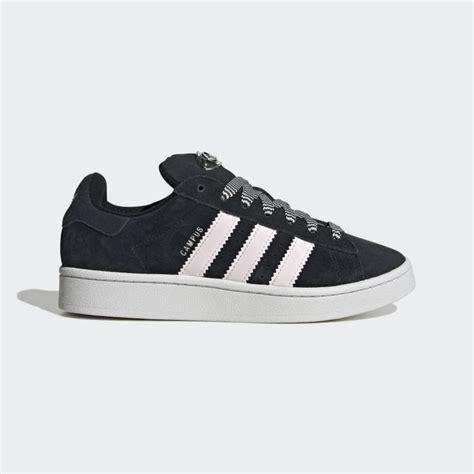
Brand: Adidas
Model: Campus 00S